Nationals Park

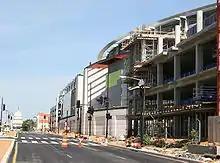
Nationals Park, under construction in September 2007, with the U.S. Capitol seen in the background

Financing for the stadium was expected to be provided by a banking syndicate led by Deutsche Bank. However, the finalization of the financing deal stalled due to complex negotiations among the city government, MLB as the owner of the team, and the bank. The bank requested a letter of credit or comparable financial guarantee against stadium rent to cover risks such as poor attendance or terrorism. The requested guarantee was $23 million, with the city requesting that MLB provide the guarantee. The financing situation was later solved, and construction began in May 2006.